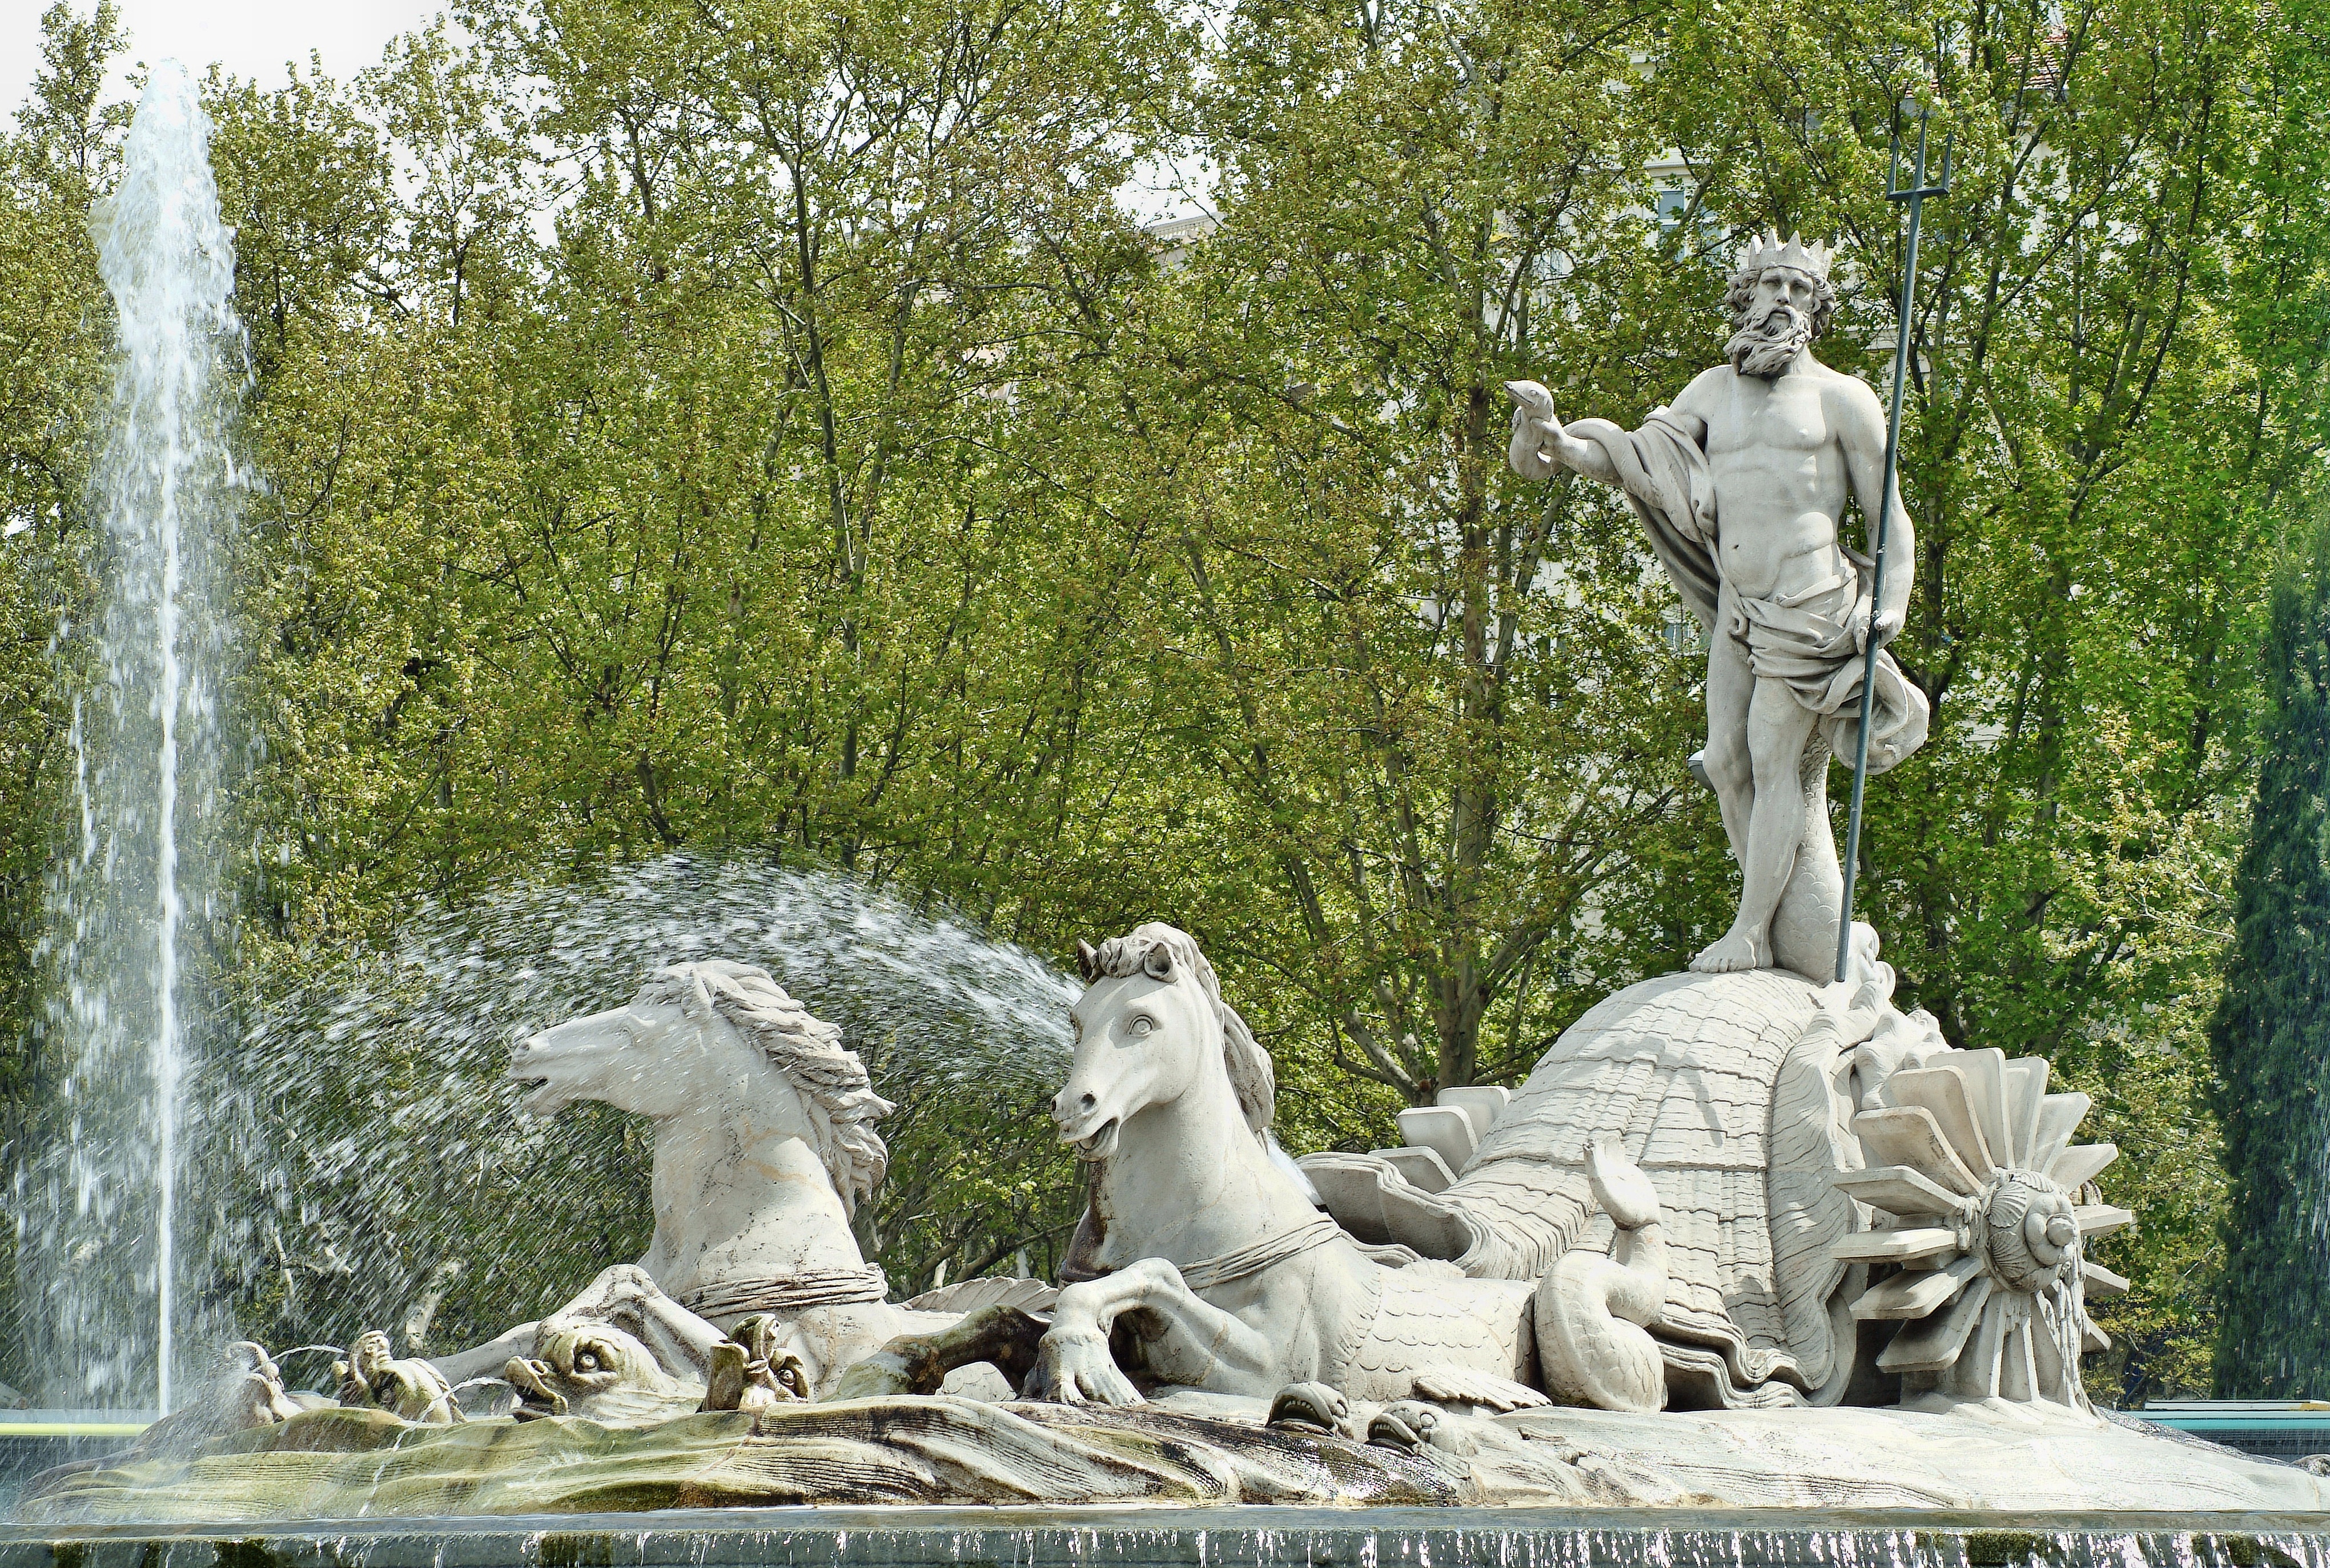
monument, statue, symbol, sculpture, art, spain, source, madrid, fountain, trim, water feature, neptune